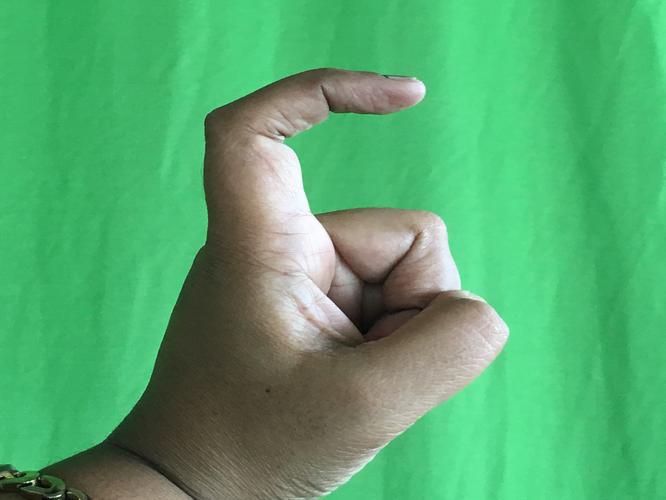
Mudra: Tamarachudam
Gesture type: single_hand